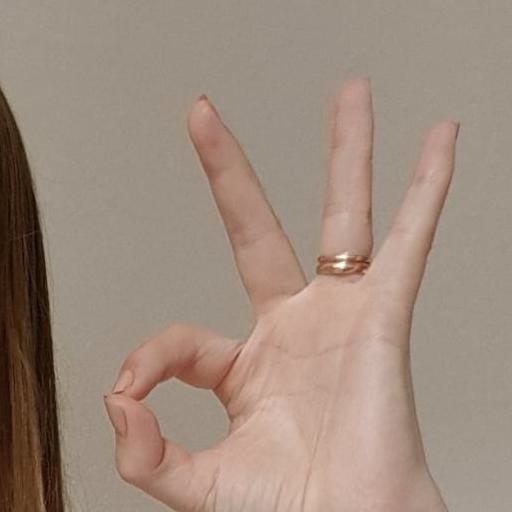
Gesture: ok